Kamennomostsky

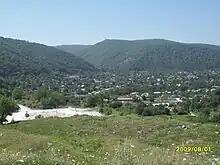

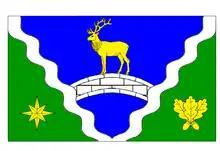
Flag of Kamennomostsky

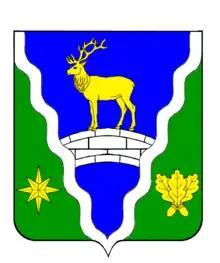
Coat of arms of Kamennomostsky

An Adyghe "aul", famous for its prolonged resistance against Russian rule in the Caucasian War of 1817–1864, was located on the territory of this settlement. In 1862, a Cossack outpost was built in place of the ravaged "aul", which later grew into the "stanitsa" of Kamennomostskaya. The "stanitsa" was granted urban-type settlement status in 1948 but was demoted to rural locality on March 10, 2011.